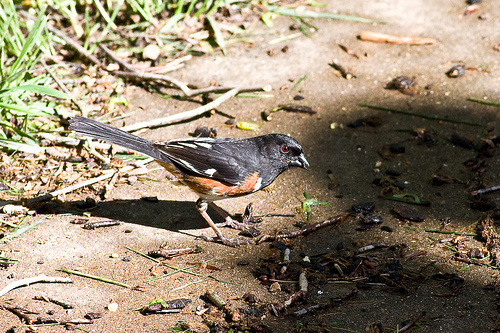
this small bird has black wings and head with a burnt orange underside and red eyes.
this bird has a short black bill, reddish brown tarsuses, and black and white retrices.
the bird is small and mostly black, with red eyes and an orange belly
this bird has a speckled belly and breast with a short pointy bill.
a small bird with a brown underbelly and gray and white wings.
this bird is black with red and has a very short beak.
this bird is black with red and has a very short beak.
this bird has wings that are black and has a red belly
this bird has red eyes black nape and a brown belly with a black beak.
this small black bird has a long tail, brown patches on its side, and a short beak.
Species: Eastern Towhee